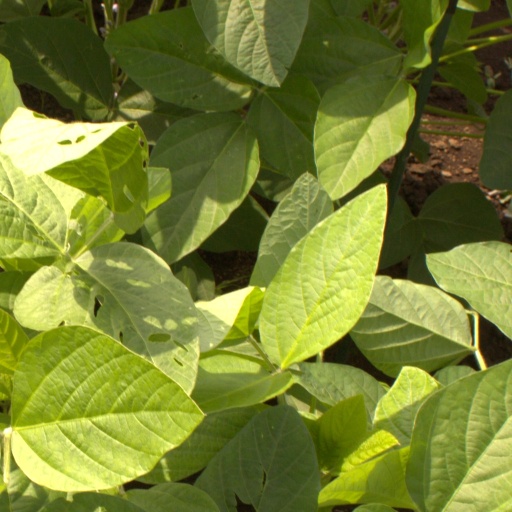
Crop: soybean